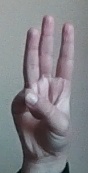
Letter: thaa